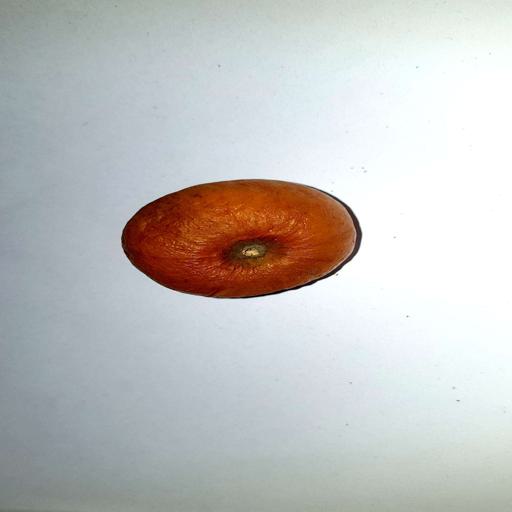
Label: healthy